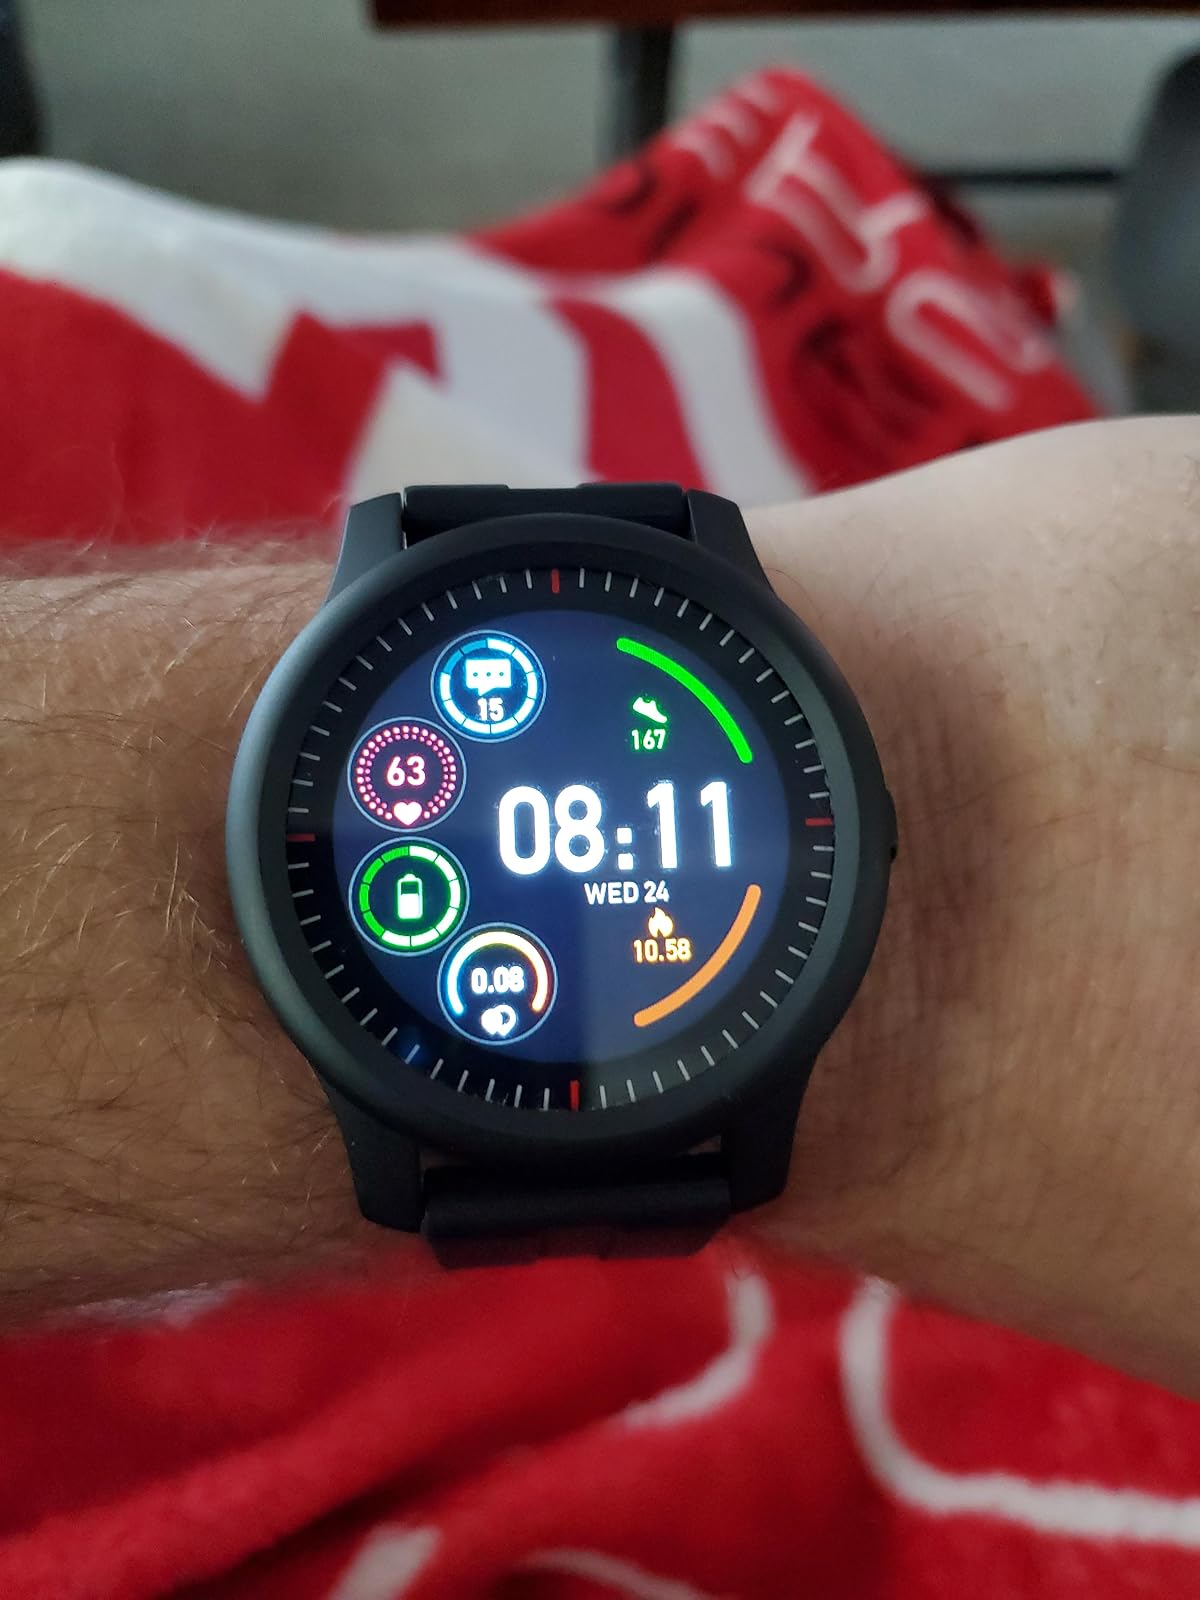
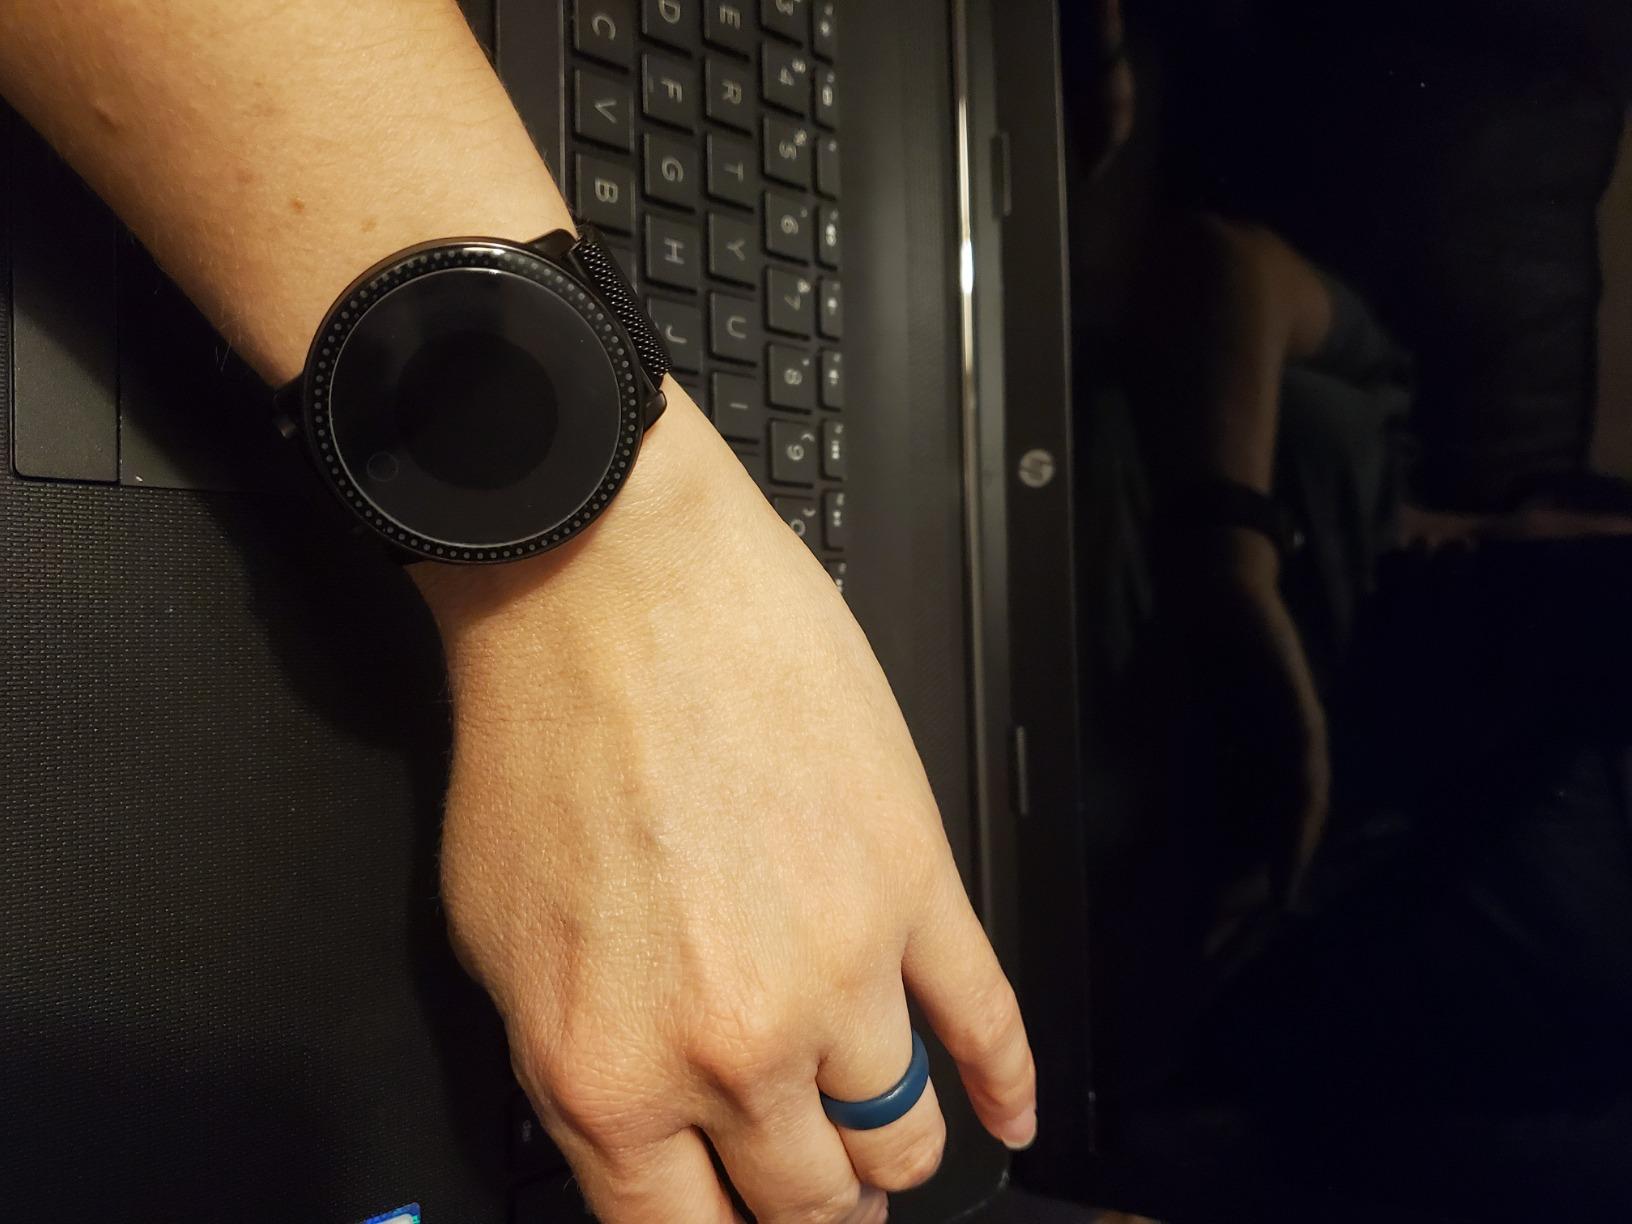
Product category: smartwatch
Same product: no